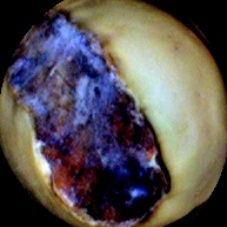
Label: Broken